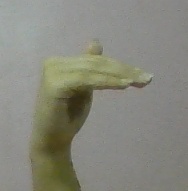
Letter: khaa